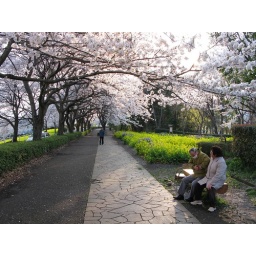
a hill near my house